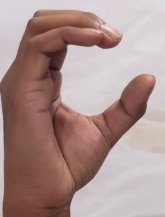
ASL sign: C